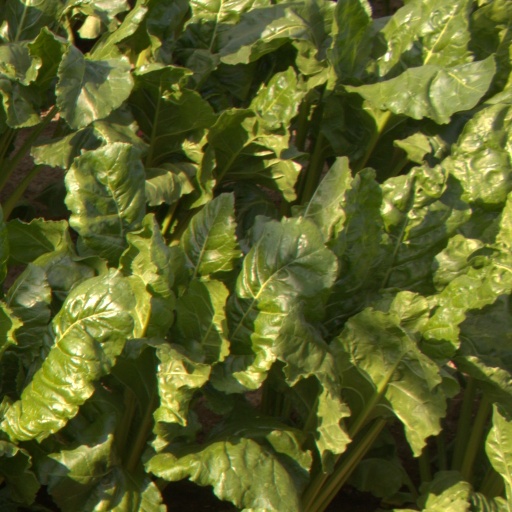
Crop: sugar beet